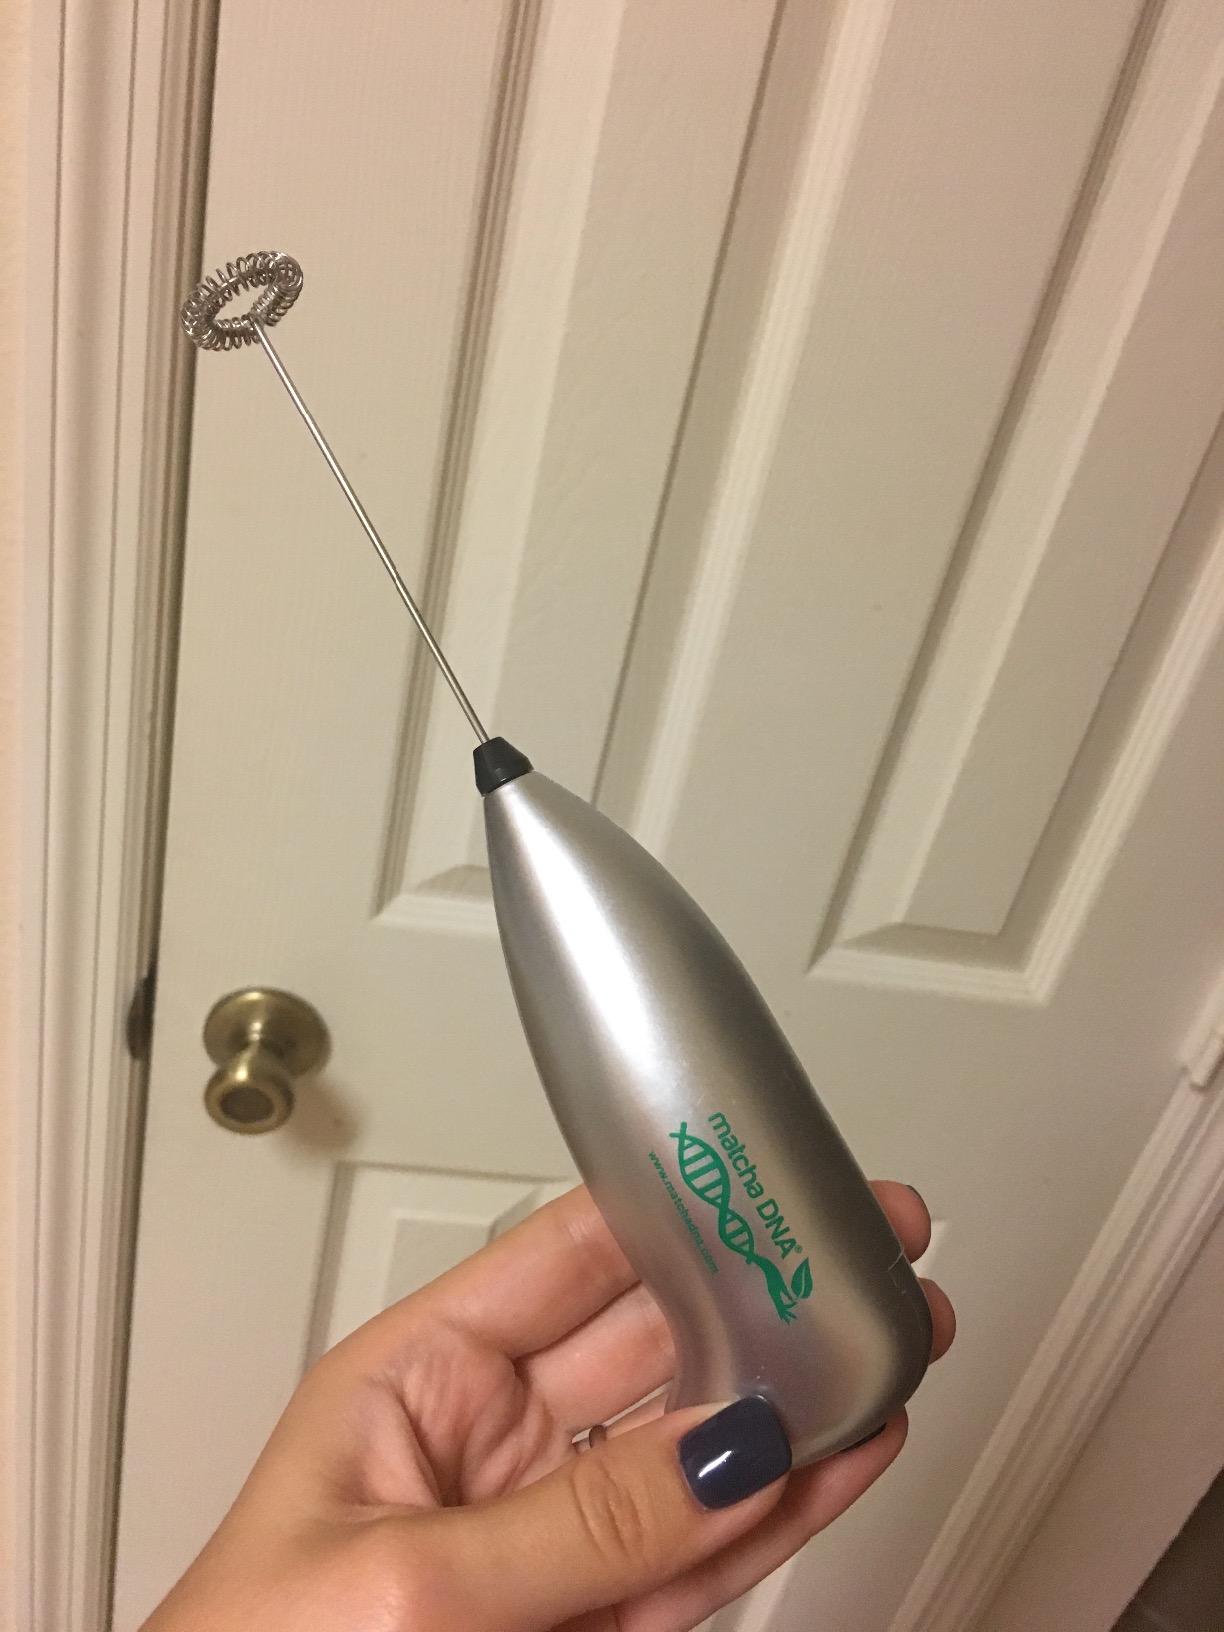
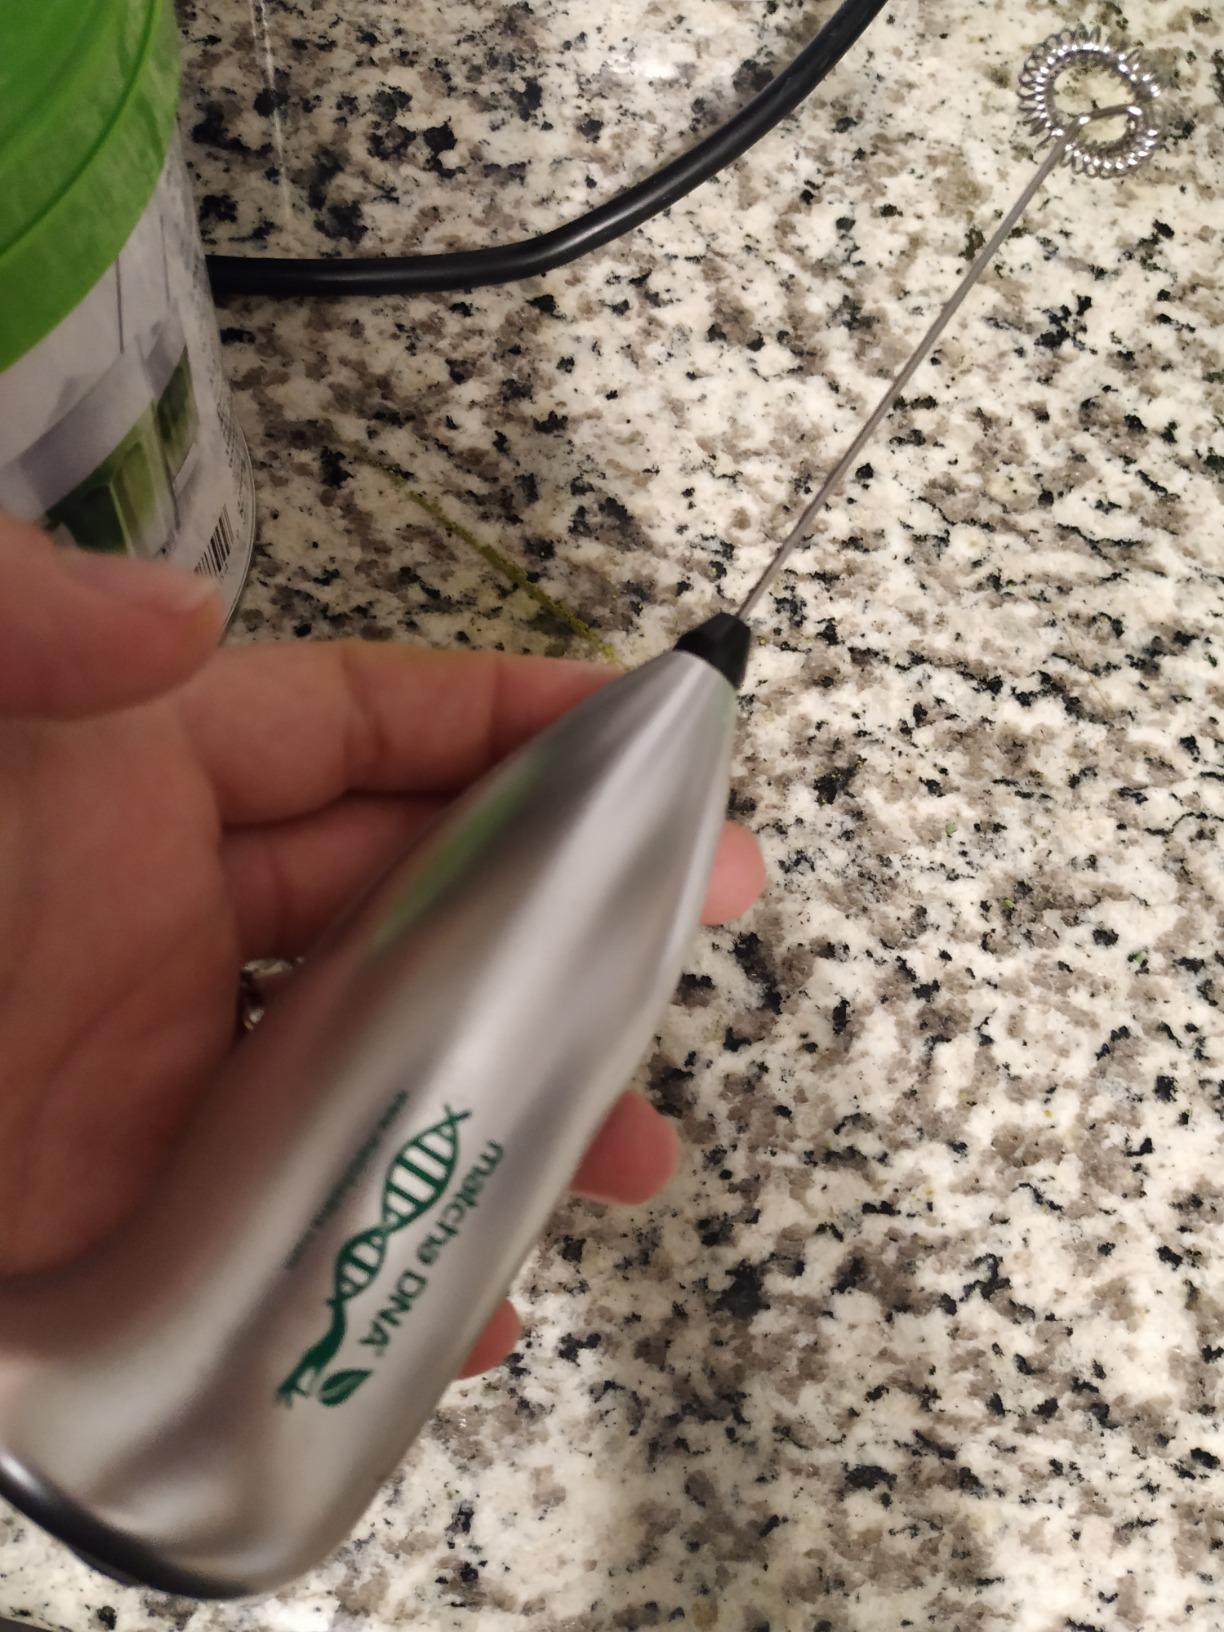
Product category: items_mixer
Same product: yes